Unity in variety

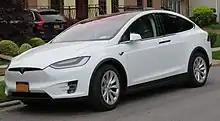
Tesla Model X: horizontal alignment of the door handles and the top of the headlight demonstrates the continuity aspect of the unity

In an example provided by Post et al., a car designer might choose to provide the variety through the use of a different color for the car door handles (contrast) while enforcing unity by placing similarly-shaped handles on a single line that can be visually extended to the headlights ("continuity").